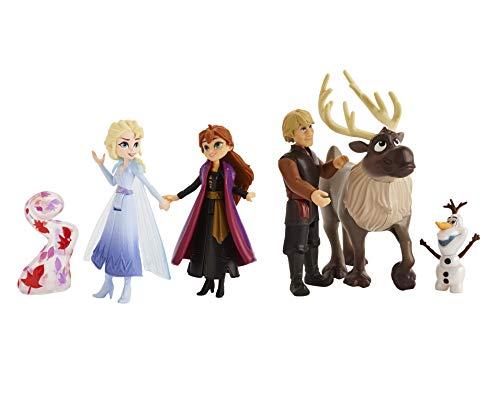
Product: Disney Frozen Adventure Collection, 5 Small Dolls from Frozen 2, Anna, Elsa, Kristoff, Sven, Olaf, & Gale Accessory
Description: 5 Frozen dolls in one pack: The frozen adventure collection includes an Anna doll, Elsa doll, Kristoff doll, Sven doll, Olaf doll, and gale wind accessory.
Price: $10.49 $ 10 . 49
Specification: ProductDimensions:2.2x13x11inches|ItemWeight:1.25pounds|ShippingWeight:1.25pounds|ASIN:B07MSVW3MC|Itemmodelnumber:E5497|Manufacturerrecommendedage:3yearsandup